Green-backed trogon

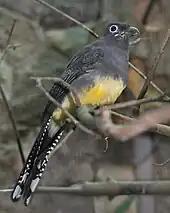
Female with abnormally dark bill

This relatively large trogon is long. As most trogons, it is strongly sexually dimorphic. In the male the head and upper breast are dark blue (appears blackish in poor light), and the back is green. The lower underparts are orange yellow. The wings are black, vermiculated with white. The undertail is black and white: Each feather has a broad black base and a broad white tip and outer edge. The complete eye-ring is pale bluish. The female green-backed trogon resembles the male, but has a grey back, head and breast, and distinct black-and-white barring mainly to the outer webs of each tail feather.